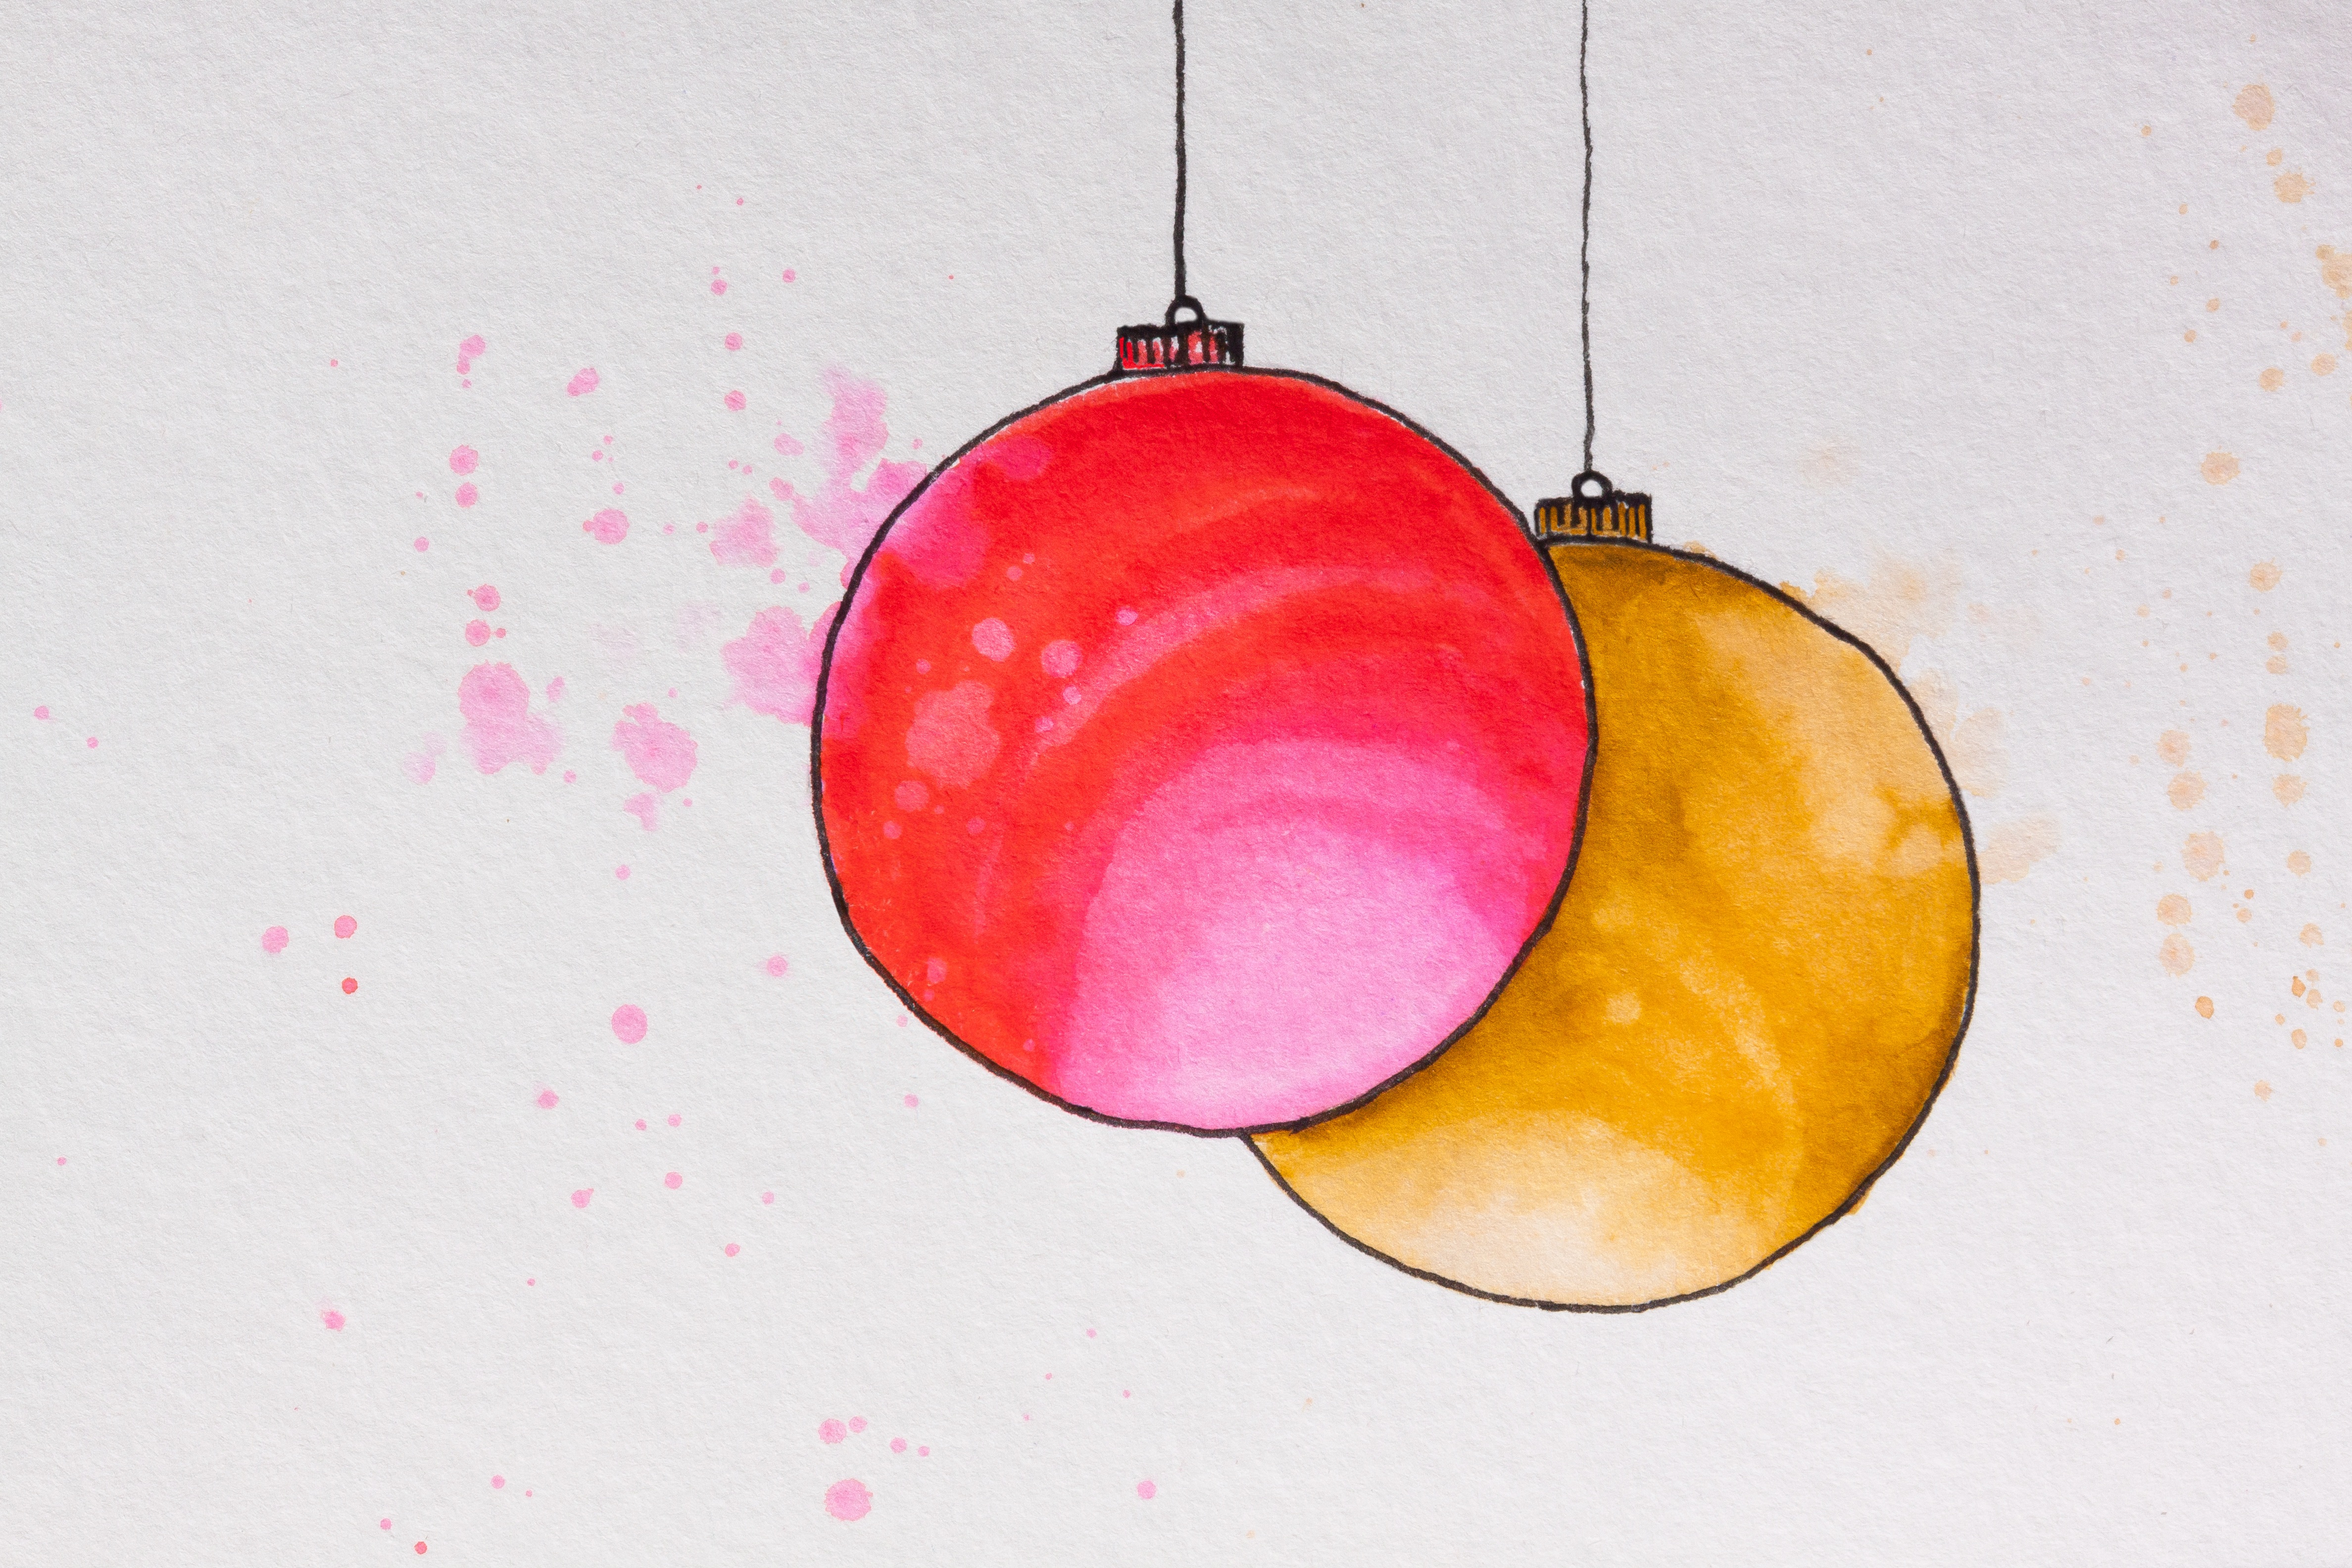
petal, heart, food, red, produce, color, pink, christmas, lighting, map, circle, christmas ornament, gold, ball, handmade, painted, organ, shape, watercolour, pigments